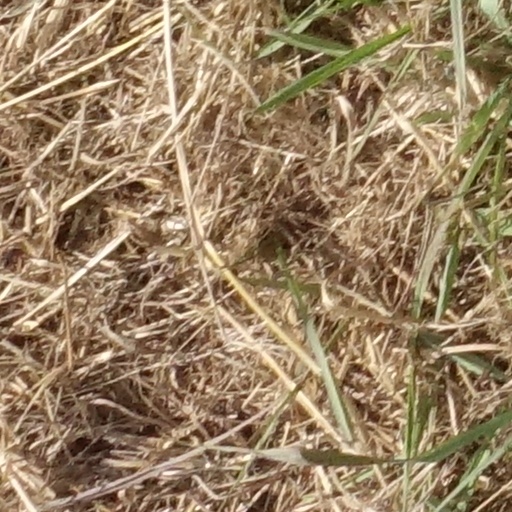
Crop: sorghum